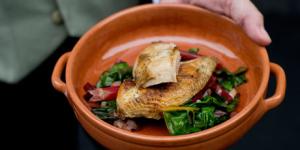
perdices a la panceta